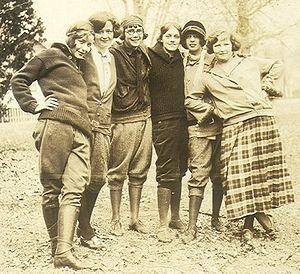
Les knickerbockers appelés souvent en raccourci knickers, sont une forme de culottes bouffantes maintenues au niveau des genoux et qui fut à la mode dans le premier tiers du XXᵉ siècle dans l'habillement occidental. Il pouvait également être porté par les dames souvent dans un tissu plus fin.